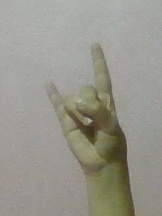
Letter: la